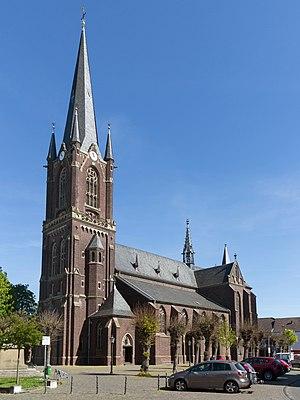
Kerken est une commune de Rhénanie-du-Nord-Westphalie, située dans l'arrondissement de Clèves, dans le district de Düsseldorf.